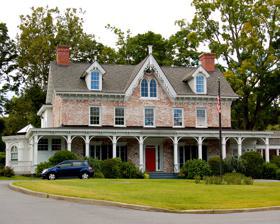
Building: Van Cortlandt Upper Manor House
Country: United States of America
Year built: 1773
Historic house in New York, United States Not to be confused with Van Cortlandt Manor or Van Cortlandt House Museum . United States historic place Van Cortlandt Upper Manor House U.S. National Register of Historic Places Show map of New York Show map of the United States Location Oregon Rd., Cortlandt Manor, New York Coordinates 41°18′46″N 73°54′19″W / 41.312705°N 73.905347°W / 41.312705; -73.905347 Area less than one acre Built c. 1773 NRHP reference No. 81000417 Added to NRHP April 2, 1981 Van Cortlandt Upper Manor House is a historic home of the van Cortlandt family located in Cortlandt Manor , Westchester County, New York . The original house was built about 1773 and subsequently enlarged and altered a number of times. History The original structure is a 2 + 1 ⁄ 2 -story, five-bay brick house, altered by the Van Cortlandt family in the 1830s. It has a gable roof covered in slate . A large 2 + 1 ⁄ 2 -story frame wing covered in stucco was built in the 1920s. It was built or remodeled in 1773 by Pierre Van Cortlandt . After 1783, the house was occupied by his son Pierre Van Cortlandt, Jr. (1762–1848) until his death.  In 1889, the house was converted for use as a convalescent home and was later used as a nursing home . Revolutionary War During the American Revolutionary War , the house served as headquarters for General George Washington from November 10 to 12, 1776; November 28 to 30, 1779; and June 25 to July 2, 1781. It was added to the National Register of Historic Places in 1981. See also List of Washington's Headquarters during the Revolutionary War References